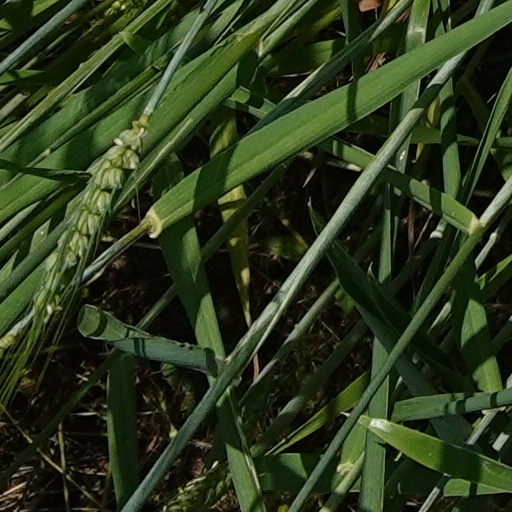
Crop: wheat